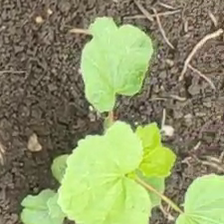
Weed species: Little_Mallow(Malva parviflora)